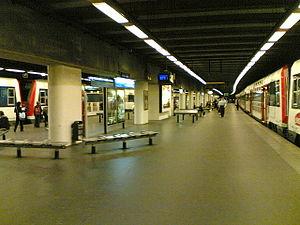
La ligne d'Ermont - Eaubonne à Champ-de-Mars également connue sous le nom de liaison Vallée de Montmorency - Invalides est un ensemble de lignes anciennes remodelées à Paris et en banlieue Nord, en vue de la création d'une antenne nord-ouest à la ligne C du RER. La ligne relie la gare du Champ de Mars - Tour Eiffel, sur la Transversale Rive Gauche à Paris, à la gare d'Ermont - Eaubonne, dans le Val-d'Oise, à une quinzaine de kilomètres au nord de la capitale. Elle constitue la ligne nᵒ 962 000 du réseau ferré national.